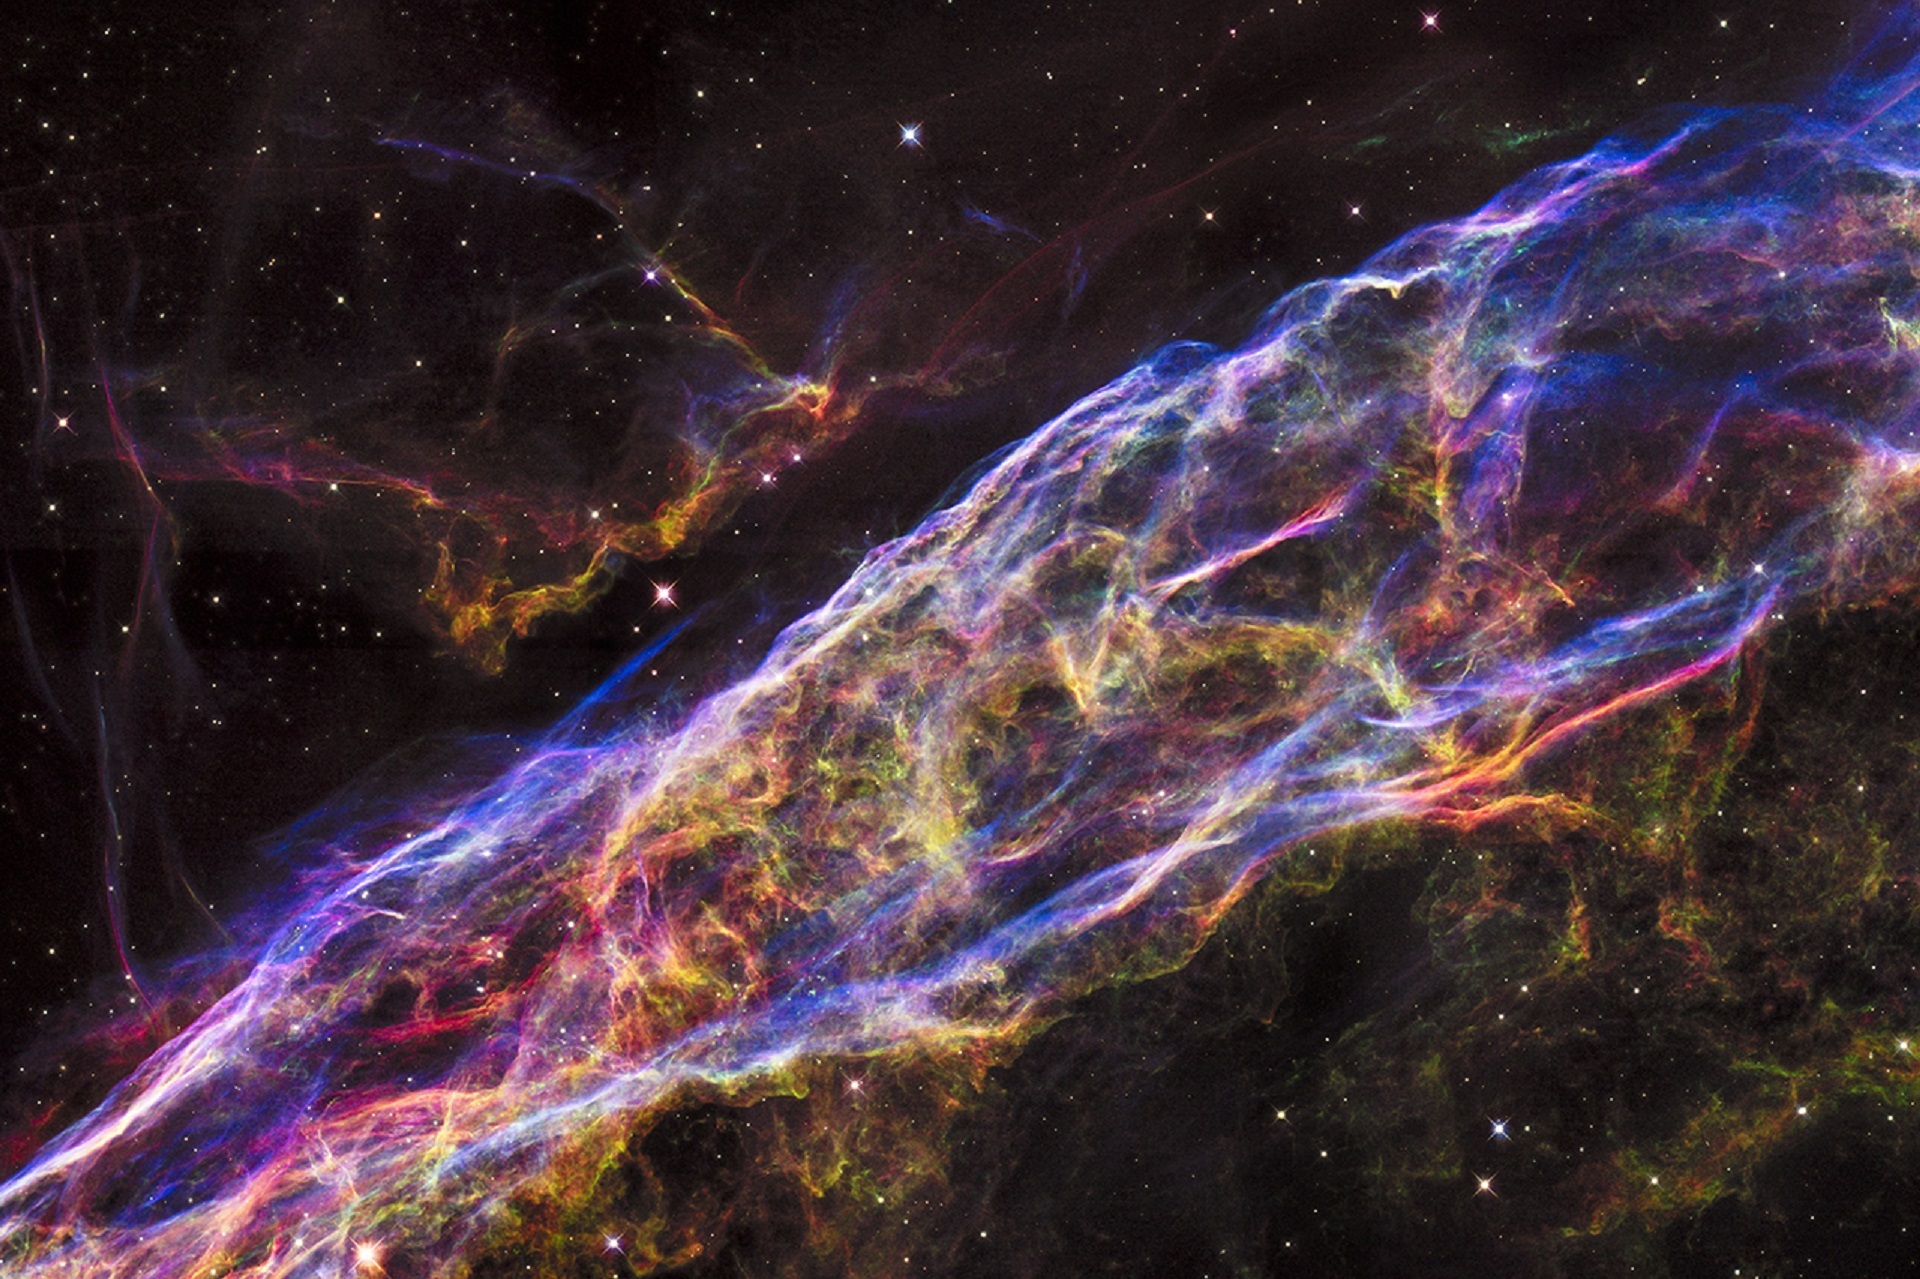
glowing, cosmos, atmosphere, space, dust, galaxy, nasa, nebula, outer space, starry, stars, universe, picturesque, gas, hubble, astronomical object, esa, geological phenomenon, veil nebula, star cluster, constellation cygnus, star forming, wavelengths, cirrus nebula, filamentary nebula